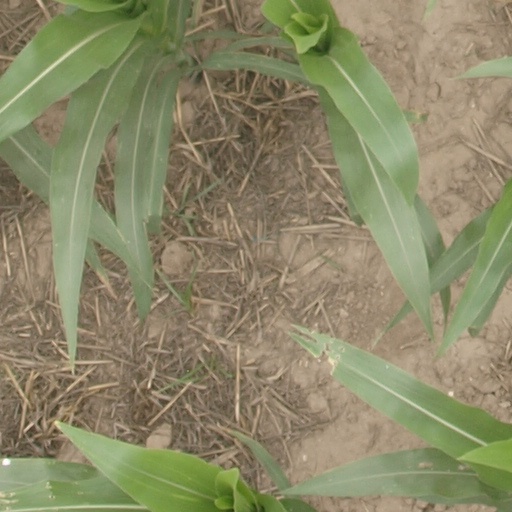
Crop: maize; corn